The Ravenswood

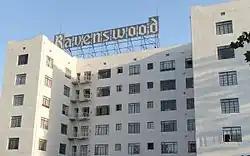

The Ravenswood is a historic apartment building in Art Deco style at 570 North Rossmore Avenue in the Hancock Park neighborhood of Los Angeles, California. It was designed by Max Maltzman, and built by Paramount Pictures in 1930 just five blocks from the corner of Paramount's studios on Melrose Avenue.